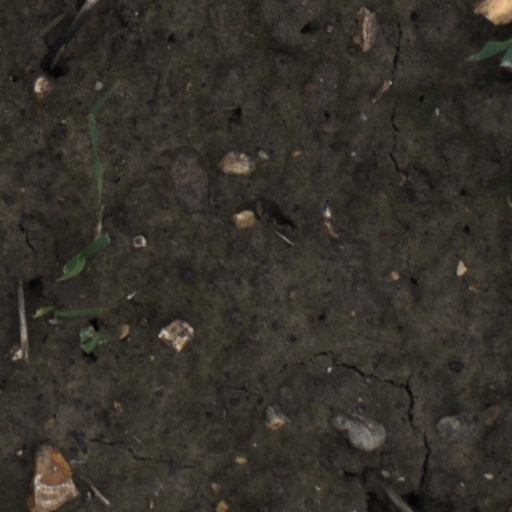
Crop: wheat